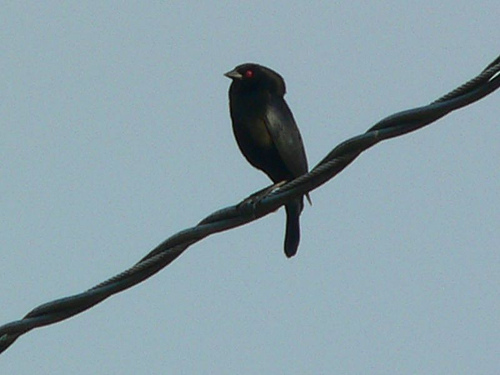
the black bird has a red eye, black wings and a solid black breast.
this bird is nearly all black with bright orange eyes.
this bird is entirely black including a black bill and red eyering.
this small, slender dark colored bird has a long, flat head, short conical beak and red eyes.
this bird is all black with a red eye and a raised crest of feathers on the nape.
this particular bird has a black body with reddish/orange eyes
this bird has wings that are black and has orange eyes
this bird has a crest and red eyes with a short beak.
this bird has wings that are black and has red eyesa dark black bird with a short pointed black beak and a red eye,
Species: Bronzed Cowbird